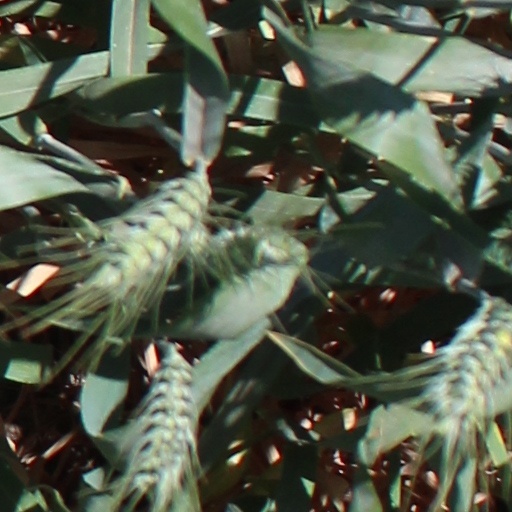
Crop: wheat